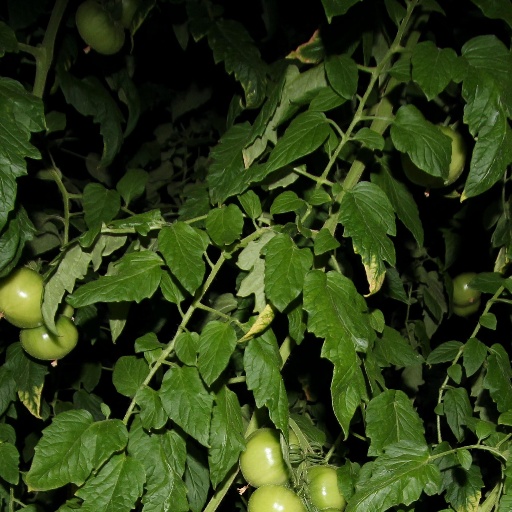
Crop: tomato